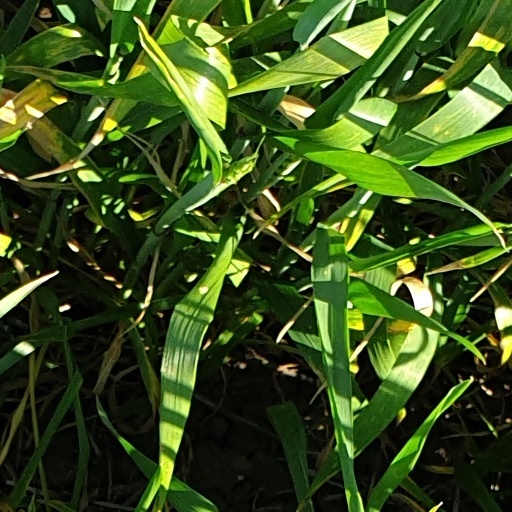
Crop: wheat